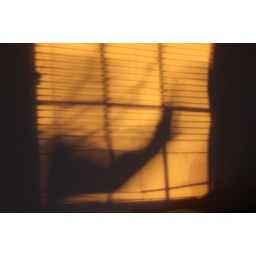
in between the crack of the bed and the wall